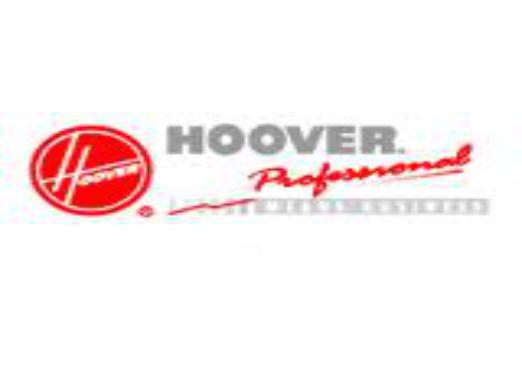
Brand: Hoover
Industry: Leisure